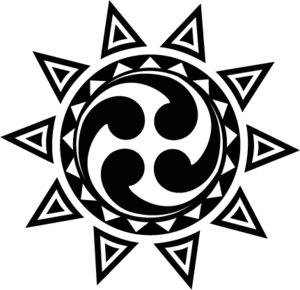
Un tomoe est un antique symbole héraldique du Japon en forme de magatama. Une forme courante est le mitsu tomoe, formée de trois magatama en spirale. C'est en fait un tourbillon ou vortex, avec trois branches tournées vers la droite ou vers la gauche.